Nuno Miguel Gonçalves

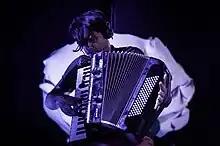
Nuno Gonçalves, The Gift.

Originally from Alcobaça, Nuno Gonçalves founded in 1994 the Alcobaça-based band The Gift which became a nationwide success with some international recognition. He also did the remix of Rodrigo Leão's "A Casa" which was released as a single and on the reissue of the album. He participated with Sónia Tavares (voice of The Gift) in several live performances of Rodrigo Leão's 2000 album Alma Mater, where they performed the theme "A Casa", originally performed by Adriana Calcanhoto. He has produced works by Loto and Jel, among others. He did the soundtrack for the theatre play "Scum Show" by Inestética. He was also one of the founders of the disco club Clinic in Alcobaça.